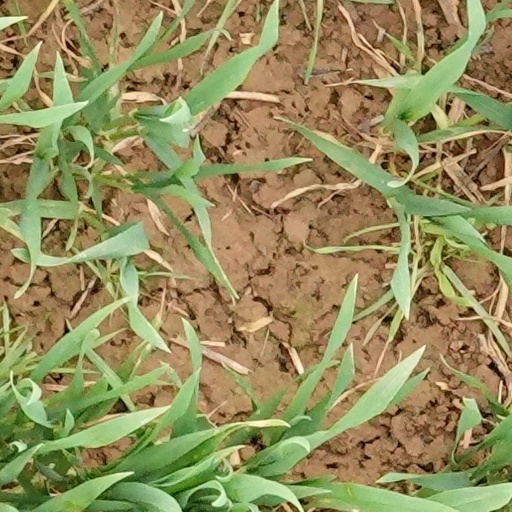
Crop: wheat